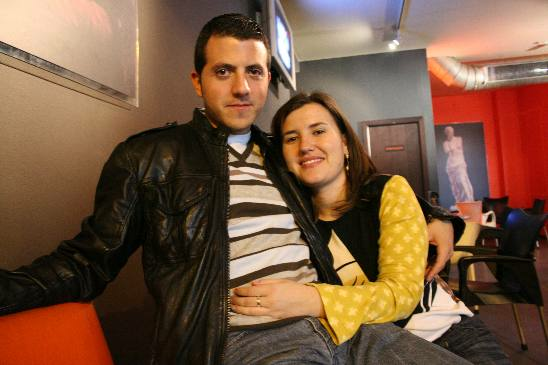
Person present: Yes